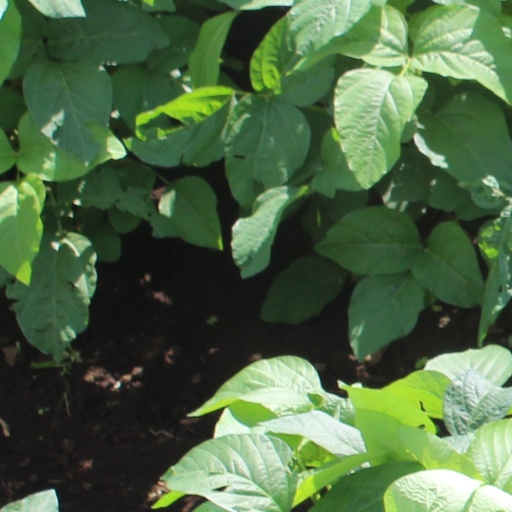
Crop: soybean